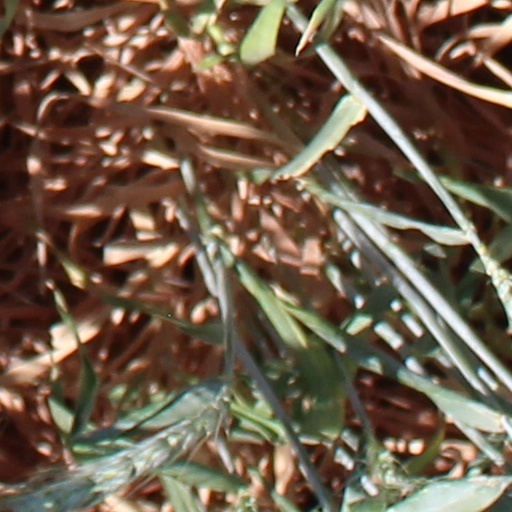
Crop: wheat